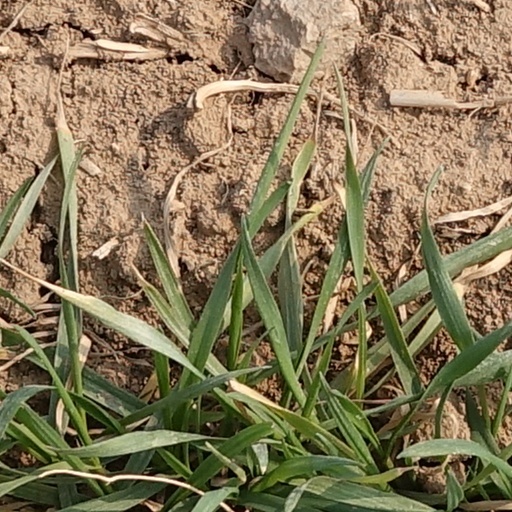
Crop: wheat